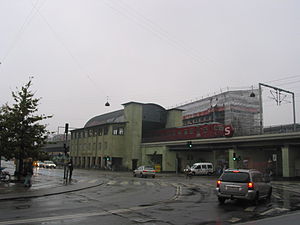
Nørrebro / Infrastruktur og transport / Nørrebro Station
Nørrebro Station
Nørrebro er en bydel i København. Bydelen, der er et af Københavns brokvarterer, er med sine 79.951 indbyggere fordelt på 4,1 km² ikke blot den mest folkerige bydel i hovedstaden, men også den mest befolkningstætte; her bor 19.500 personer pr. km². Nørrebro afgrænses mod sydøst af Søerne mod Indre By, mod nordvest af Ringbanen mod Bispebjerg, mod sydvest af Åboulevarden mod Frederiksberg og mod nordøst af Lersø Parkallé, Tagensvej og Nørre Allé mod Østerbro. Bydelen ligger i Københavns Kommune.